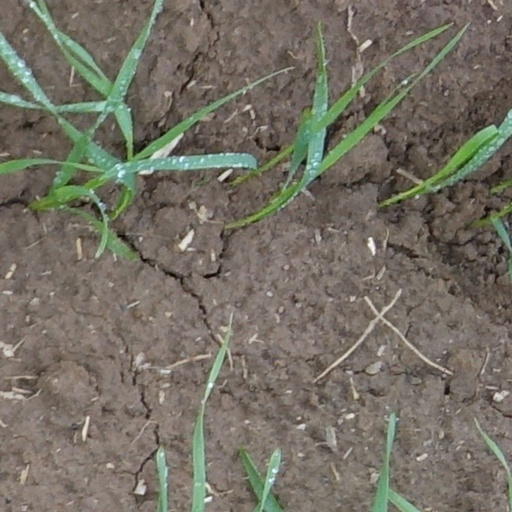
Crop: wheat